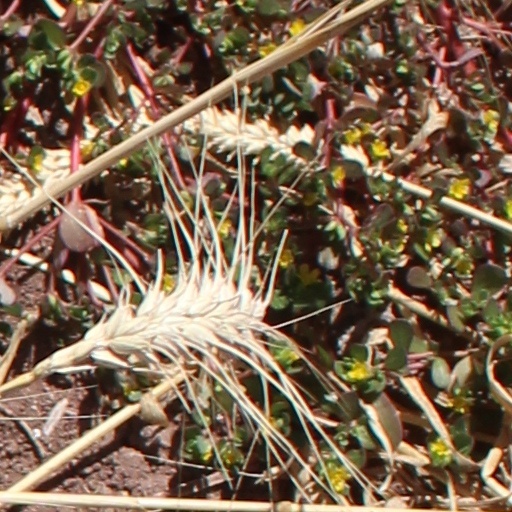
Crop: wheat